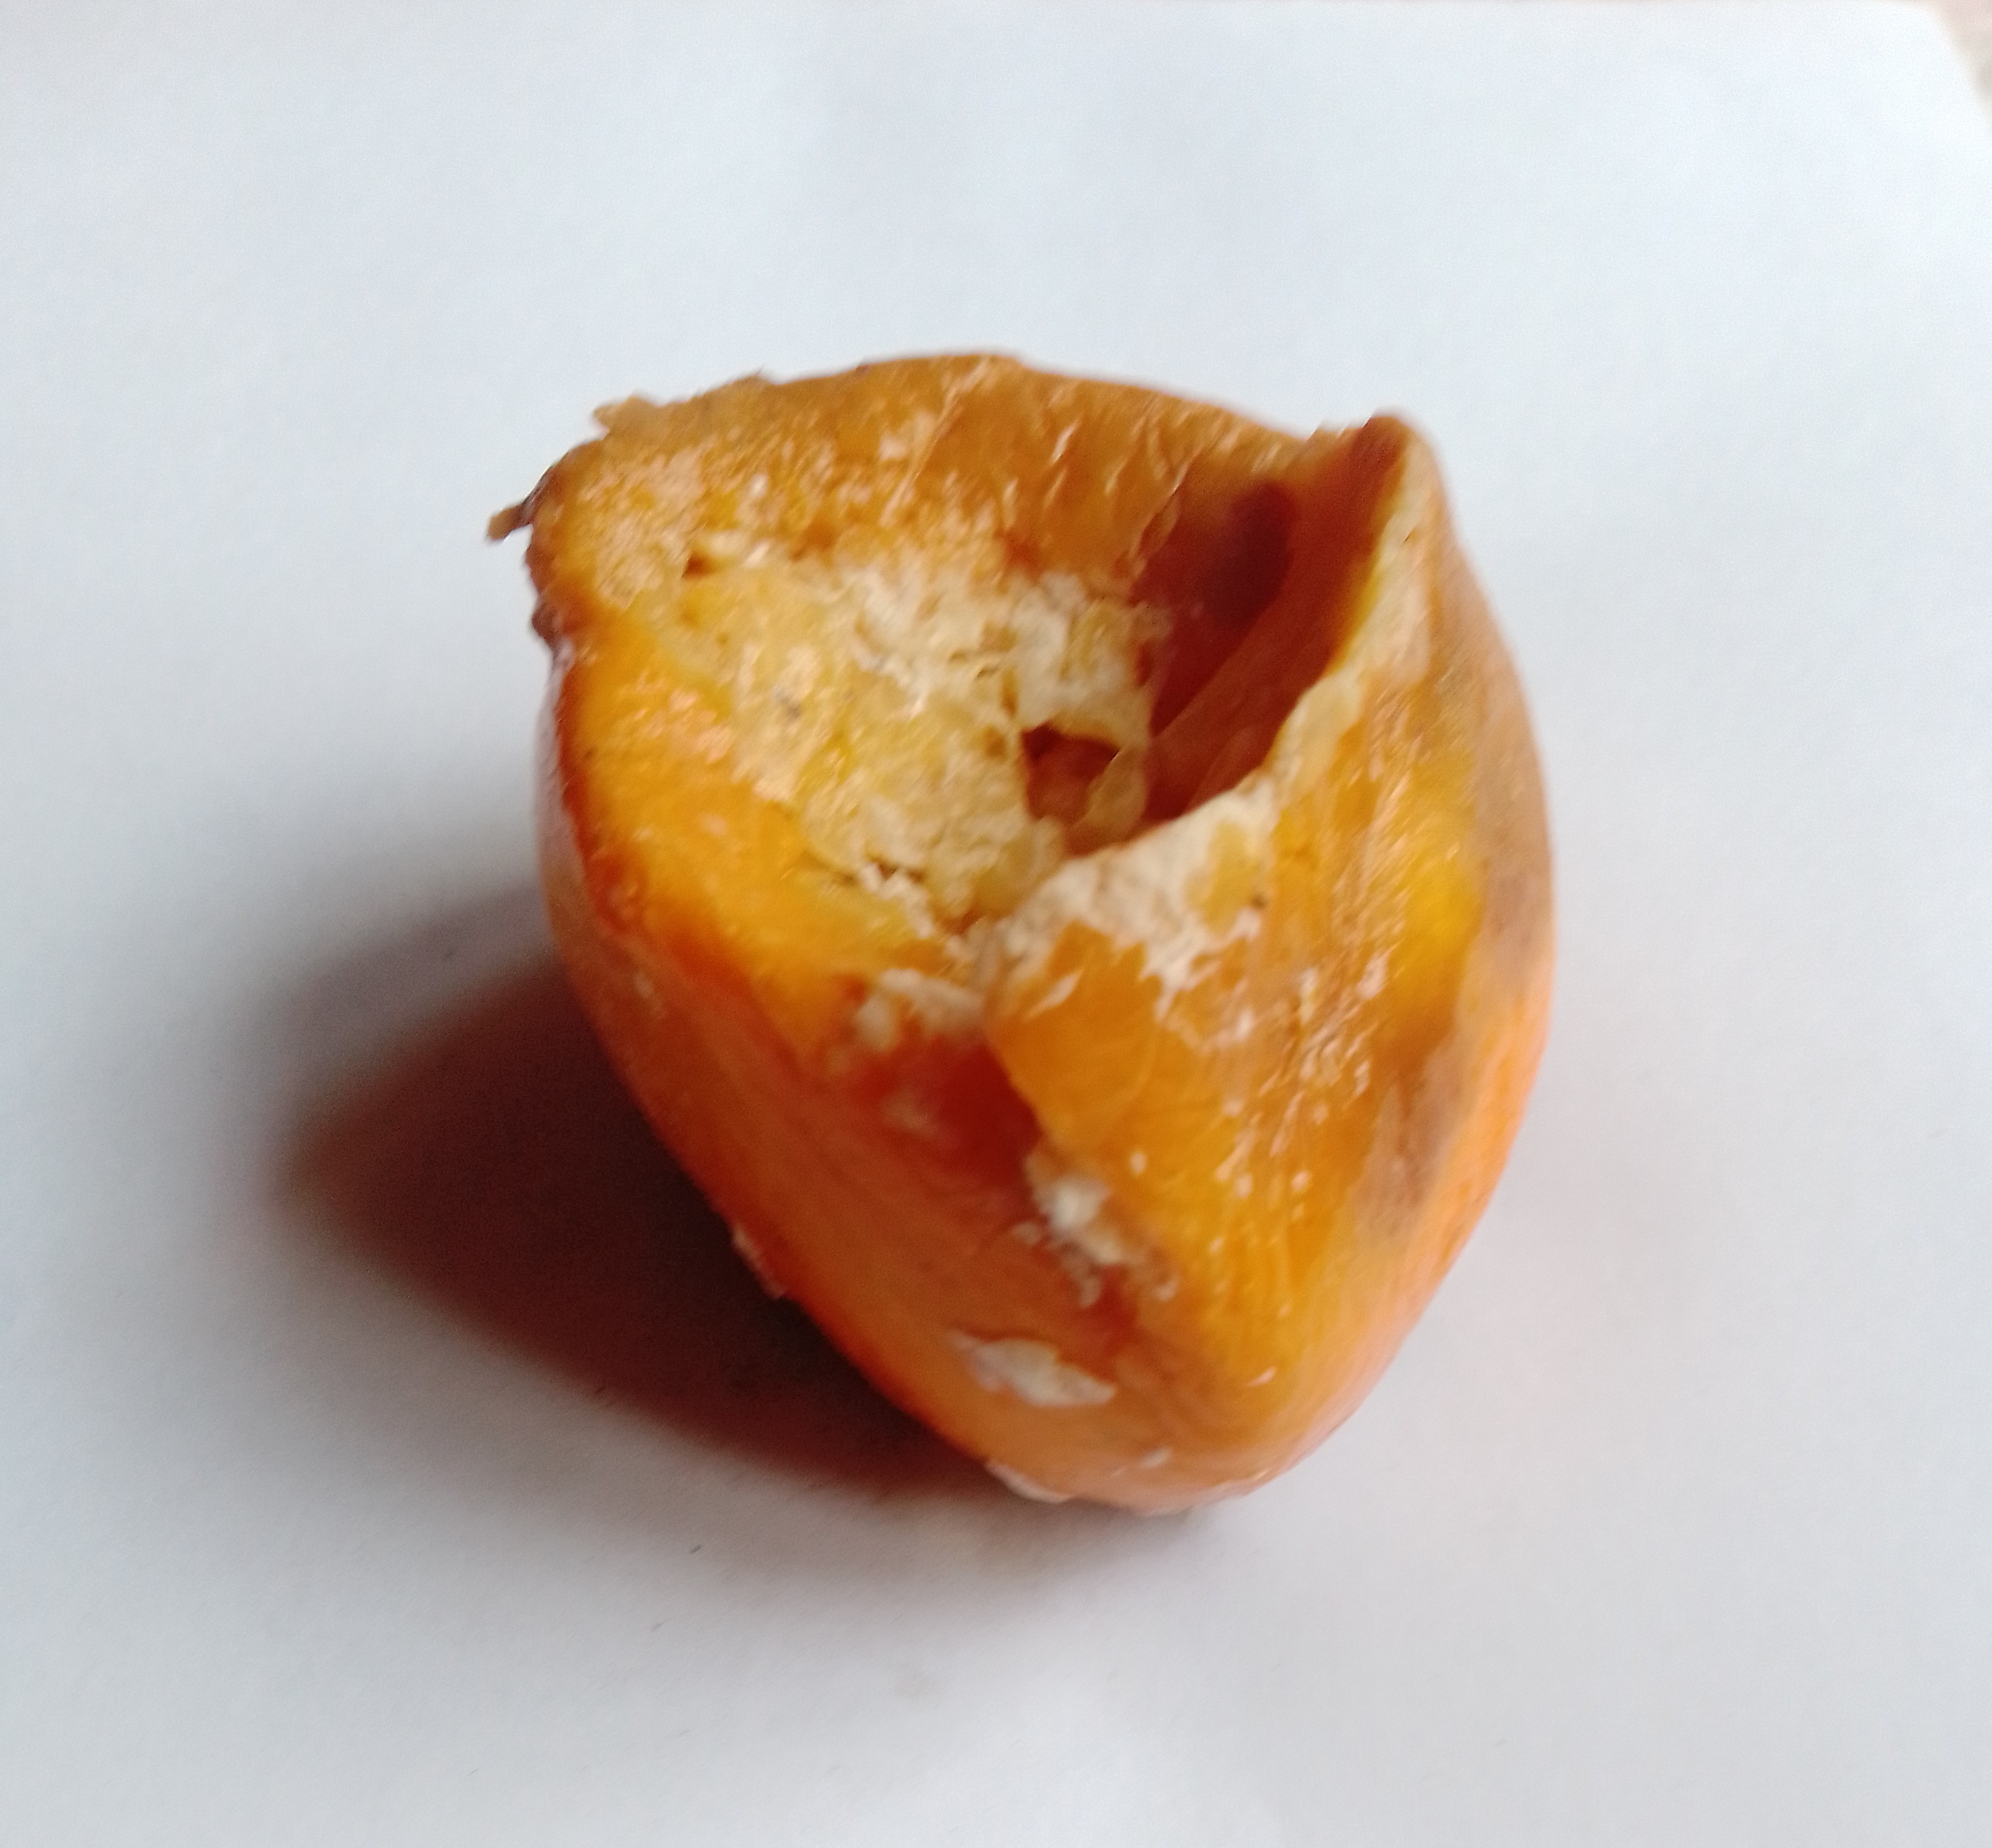
Fruit: orange
Condition: rotten